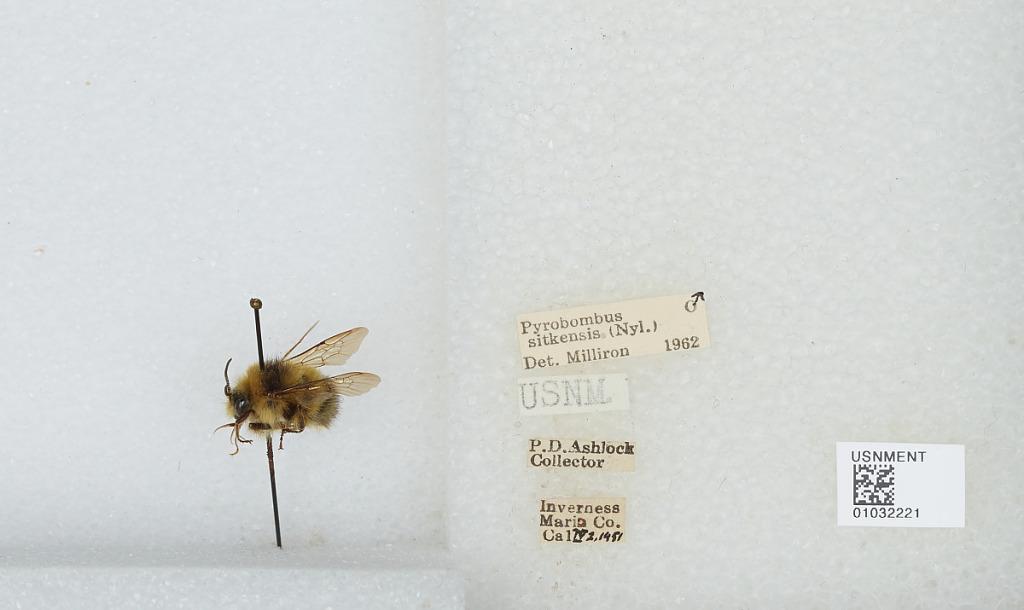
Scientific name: Bombus (Pyrobombus) sitkensis Nylander
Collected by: P. Ashlock
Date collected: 1951-4-3
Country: United States
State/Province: California
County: Marin
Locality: Inverness
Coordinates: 38.1011, -122.857
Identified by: Milliron